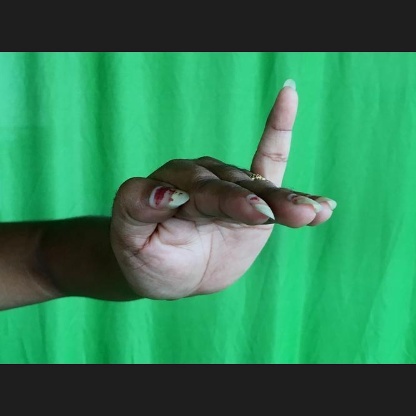
Mudra: Hamsapaksha